Thieves Fall Out

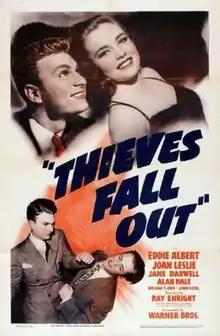
Theatrical release poster

Thieves Fall Out is a 1941 American comedy film directed by Ray Enright and starring Eddie Albert and Joan Leslie, with Jane Darwell, Alan Hale, Sr., William T. Orr, and John Litel in support. Written by Charles Grayson and Ben Markson, the B-film was released by Warner Bros. on May 3, 1941.